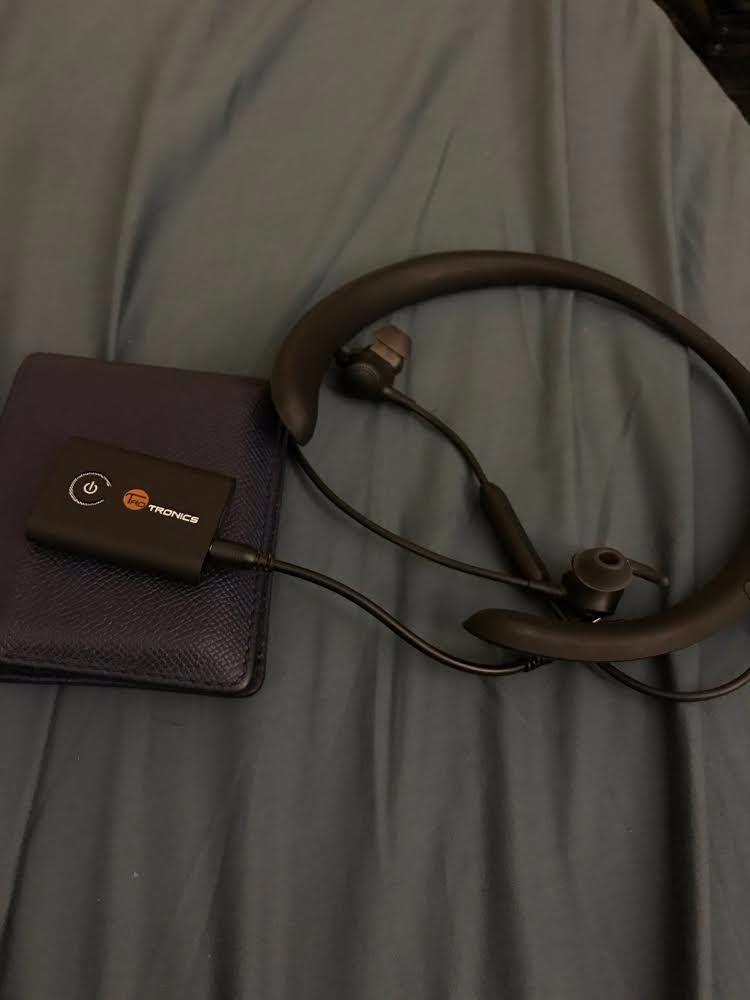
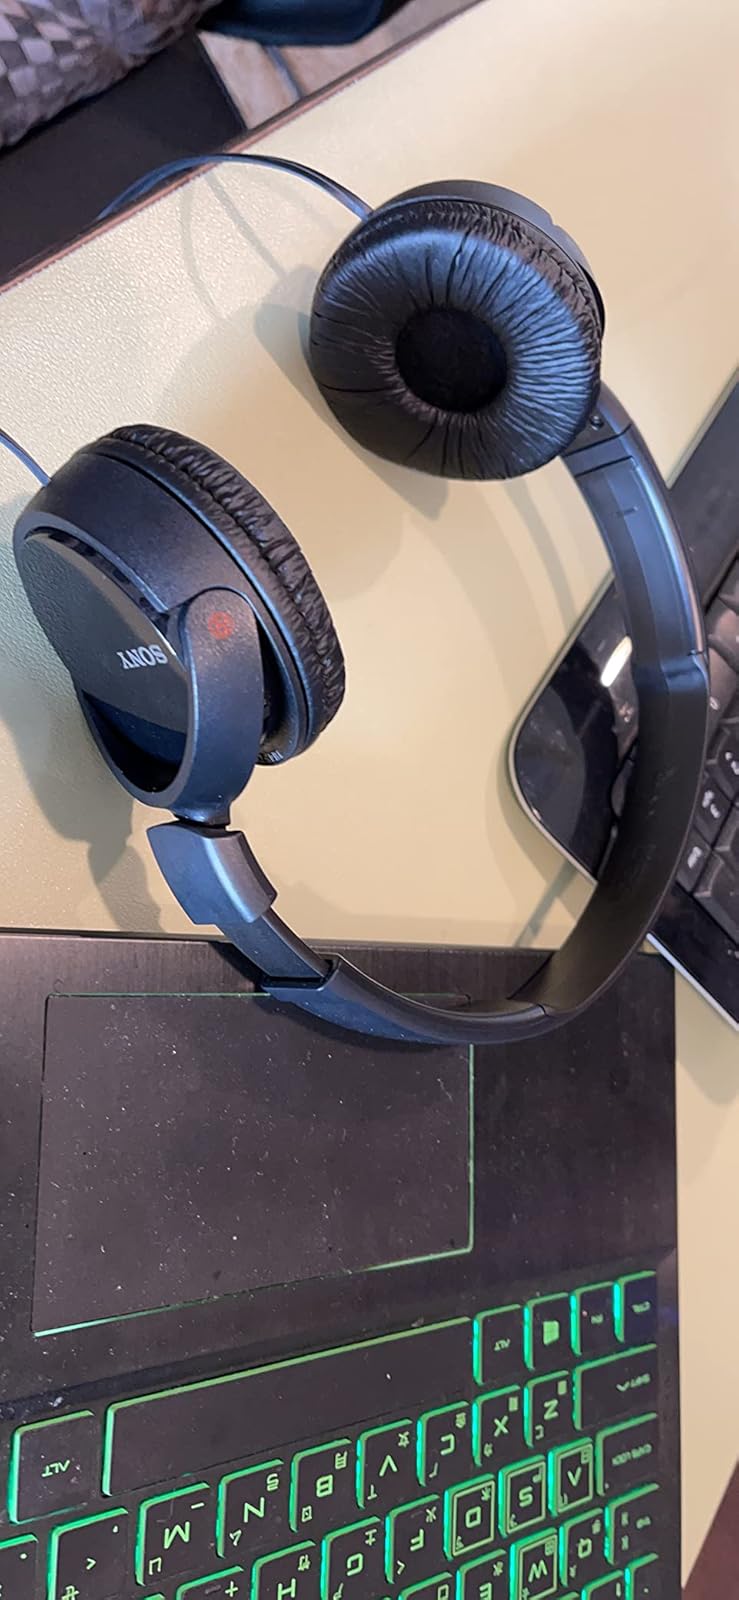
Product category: headphones
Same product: no